Alexander Salák

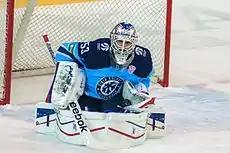
Salák with Sibir Novosibirsk.

On May 29, 2009, Alexander Salák was signed by the Florida Panthers of the NHL. He was assigned to their AHL farm team, the Rochester Americans after training camp. He was recalled by the Panthers and made his NHL debut on October 9, 2009 in a relief role in a game against the Carolina Hurricanes. On August 13, 2010, Alexander Salák was loaned to Färjestad BK of the Swedish Elite League for the 2010-11 season.